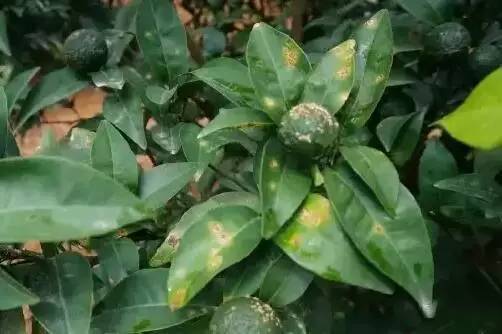
Plant: Citrus
Disease: citrus canker